Dilasag

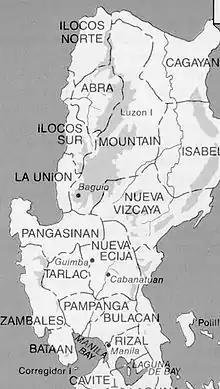

Finding the natives unfriendly to them, the settlers moved along the coastline going north and settled finally to what is now called Dilasag. The place was considered habitable, because the native Dumagats, particularly Casiguran Agta, in the place were friendly. Later, more families came, establishing a community. This community was soon recognized by the mayor of Casiguran, by then a municipality of Quezon. It was declared a "sitio" of barangay Culat and eventually a "barrio" of Casiguran in consideration of its rapid progress and development.